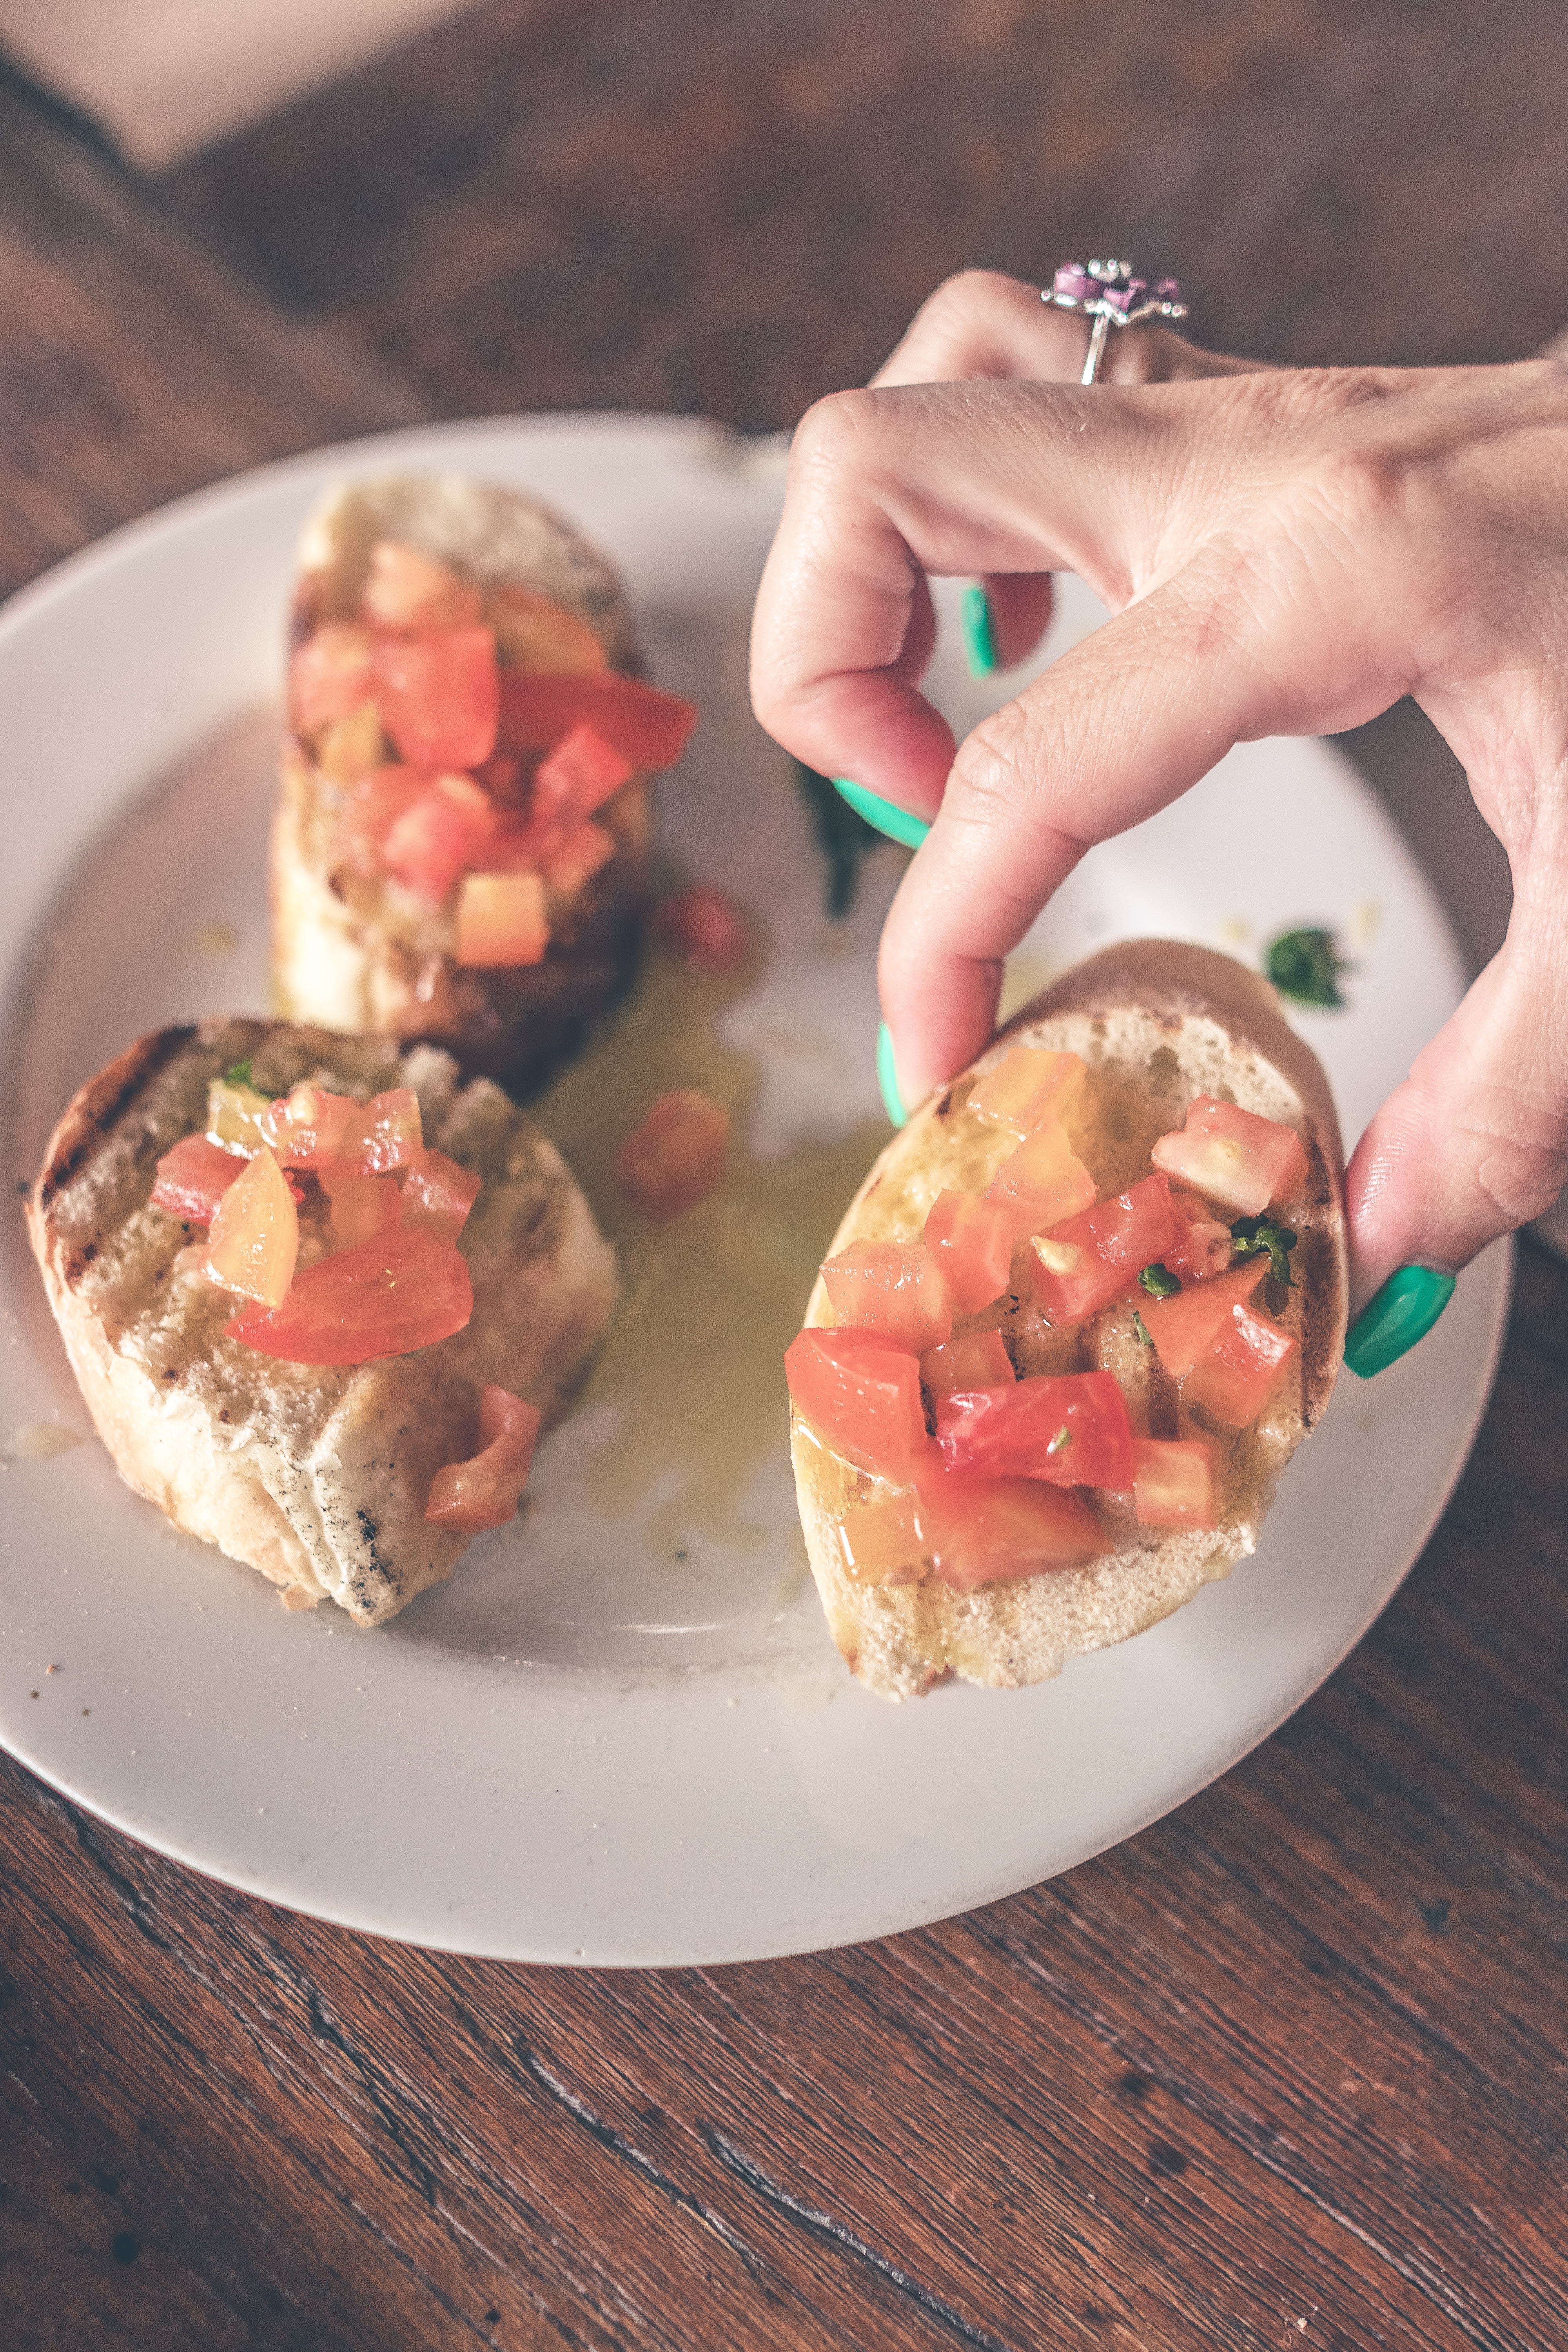
dish, food, cuisine, ingredient, Pebre, pico de gallo, recipe, produce, finger food, appetizer, Panucho, vegetarian food, Salpicon